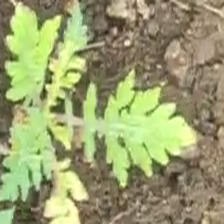
Weed species: Gajar_gavat_(Parthenium hysterophorus)